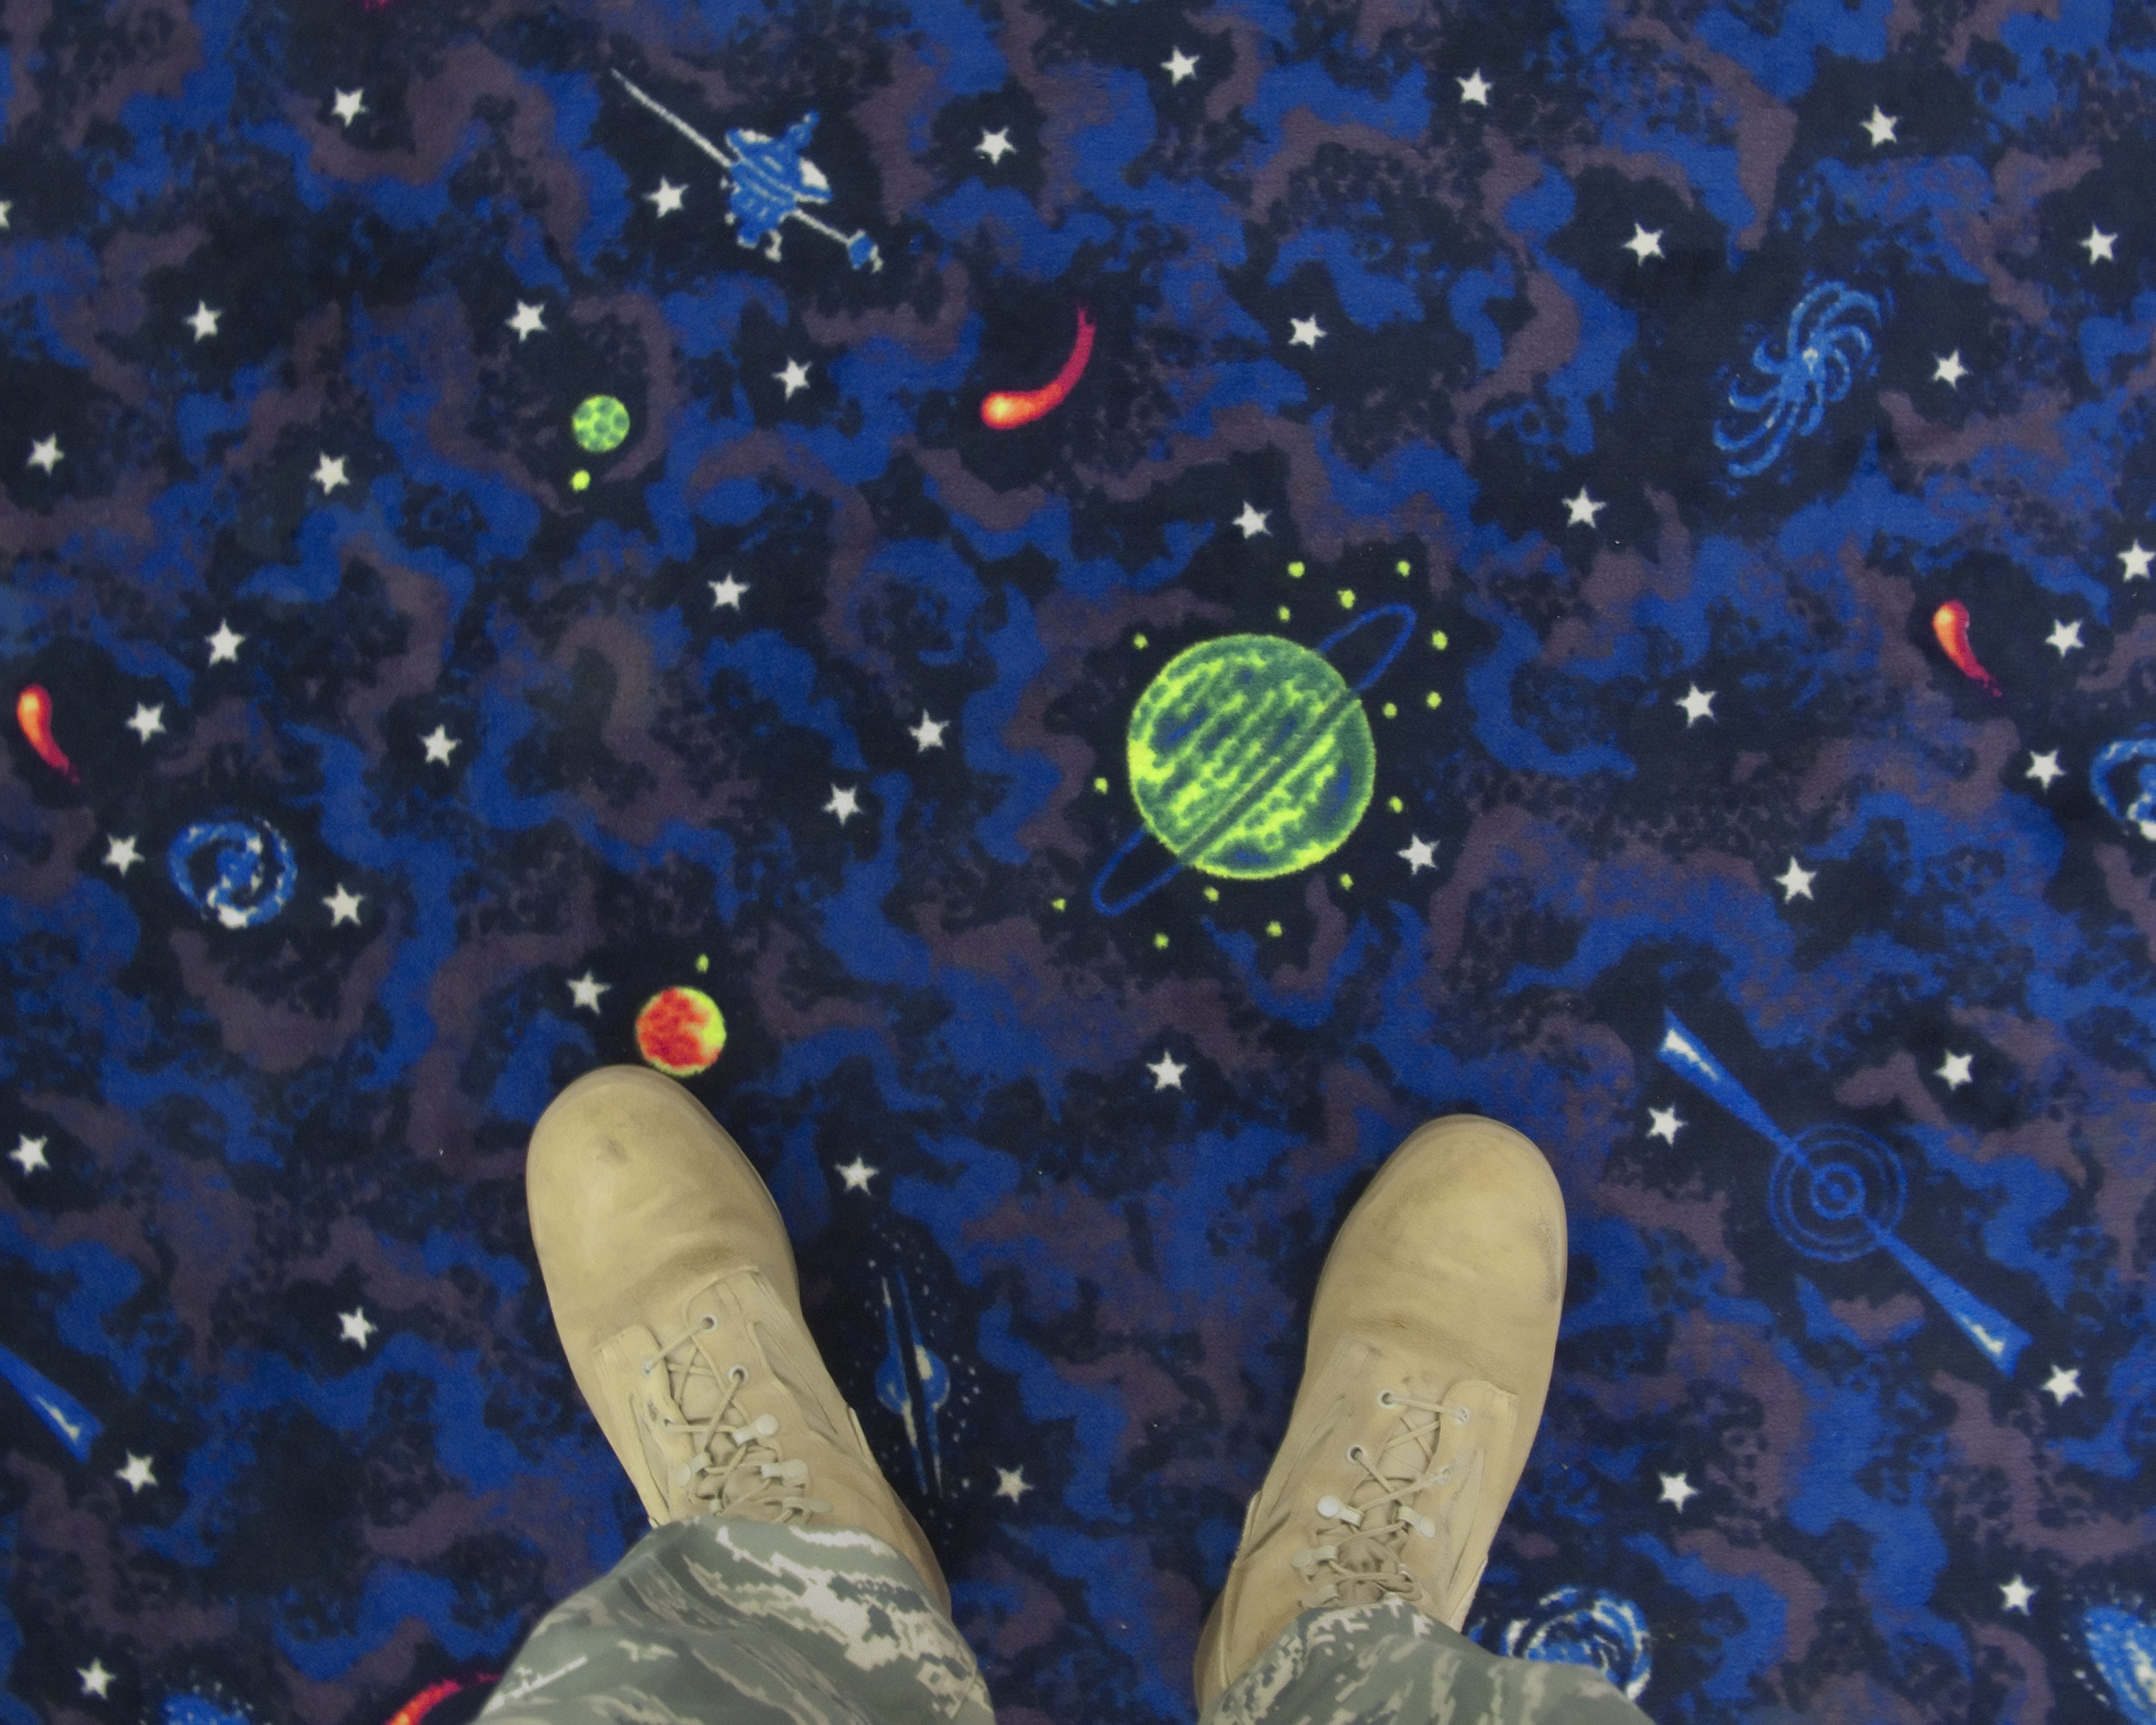
underwater, biology, blue, coral, coral reef, reef, carpet, sacramento, planetarium, marine biology